Arthur Hood, 1st Baron Hood of Avalon

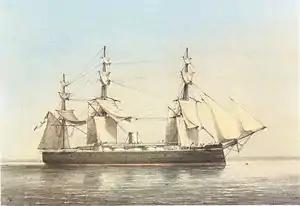
The turret ship which Hood commanded

Hood was born the younger son of Sir Alexander Hood, 2nd Baronet and Amelia Anne Hood (née Bateman). His grandfather, Captain Alexander Hood, had been killed in action during the French Revolutionary Wars; he fell whilst in command of , in action with the French 74-gun ship on 2 April 1798.